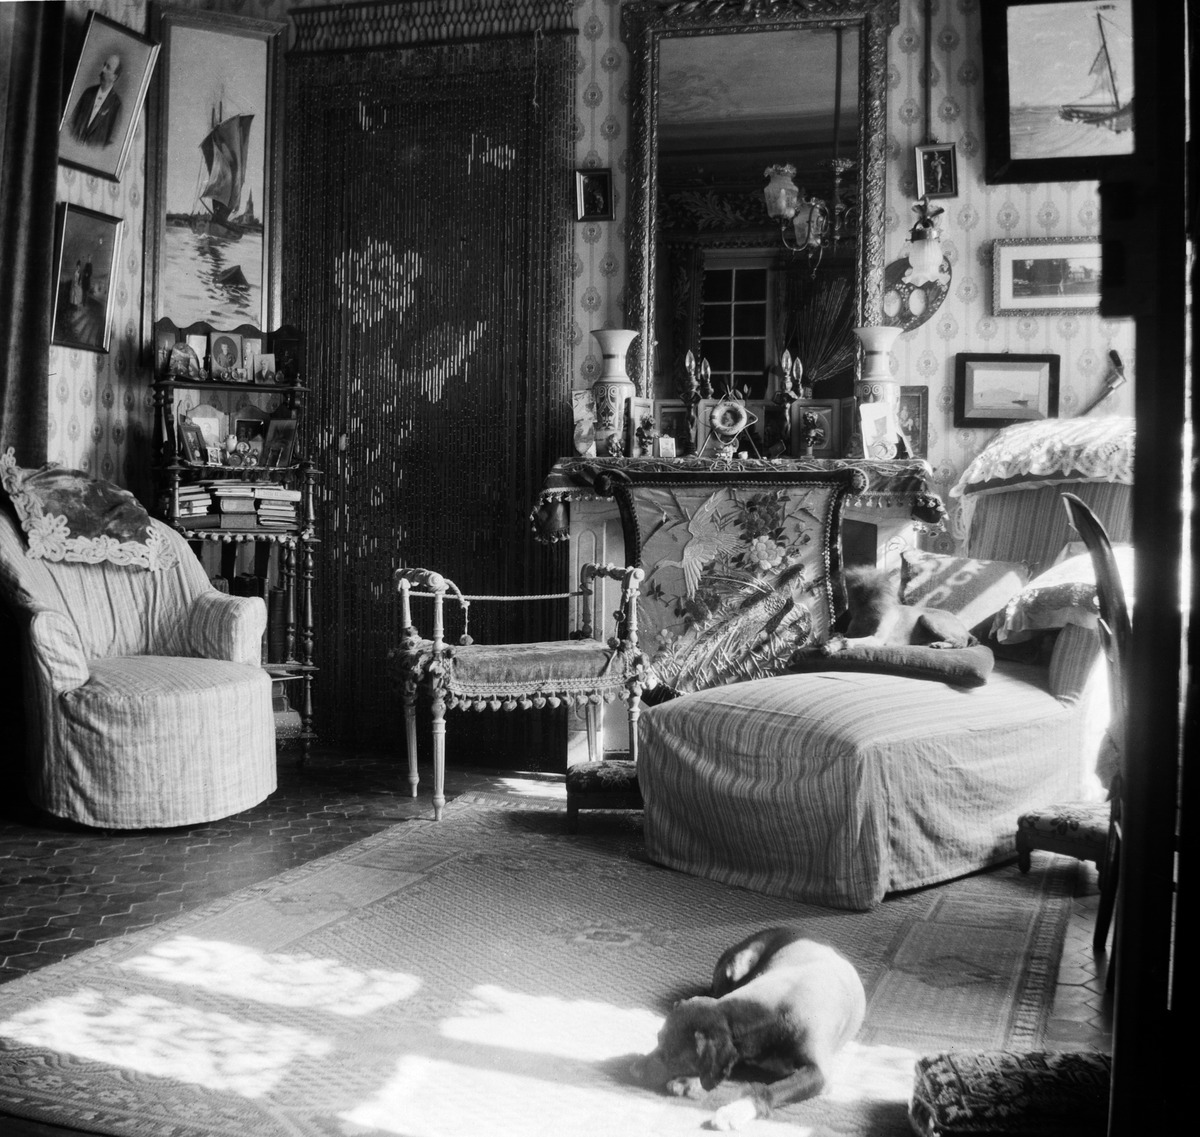
Interiöörikuva Promenade des Anglais'lla Nizzassa sijainneesta huoneistosta, jossa valokuvaaja Constantin Grünberg asui teini-ikäisenä äitinsä Eugenie Grünbergin kanssa
sisällön kuvaus: Interiöörikuva Promenade des Anglais'lla Nizzassa sijainneesta huoneistosta, jossa valokuvaaja Constantin Grünberg asui teini-ikäisenä äitinsä Eugenie Grünbergin kanssa. mustavalkoinen
Kuvaaja: Grünberg, Constantin, valokuvaaja
Ajankohta: kuvausaika 1900-luvun alku
Aiheet: sisustus, nojatuolit, lepotuolit, tapetit, pöydät, taideteokset, maalaukset, koirat